Norman L. Jones

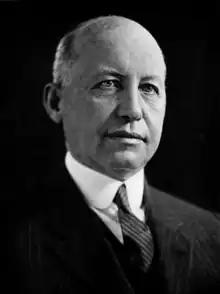
Jones circa 1924

Born in Patterson, Illinois, Jones and his family moved to Carrollton, Illinois in 1872. Jones was educated at Valparaiso University and the United States Military Academy. He studied law with Henry Thomas Rainey, who later served as speaker of the United States House of Representatives. Jones was admitted to the Illinois bar in 1896. Jones served as city attorney for Carrollton, Illinois and as state's attorney for Greene County, Illinois. In 1893 and 1895, Jones served in the Illinois House of Representatives and was a Democrat. In 1924, Jones was the Democratic nominee for governor of Illinois. He served as Illinois Circuit Court judge and as Illinois Appellate Court judge. From 1931 until his death in 1940, Jones served on the Illinois Supreme Court.